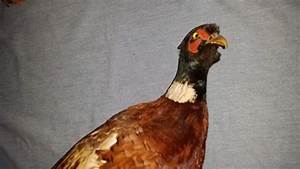
Label: gallina